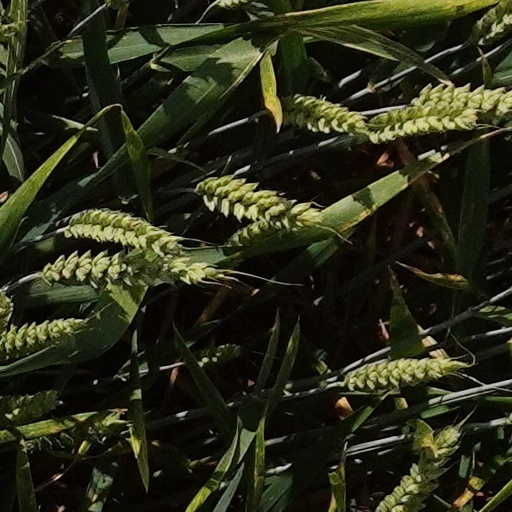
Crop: wheat